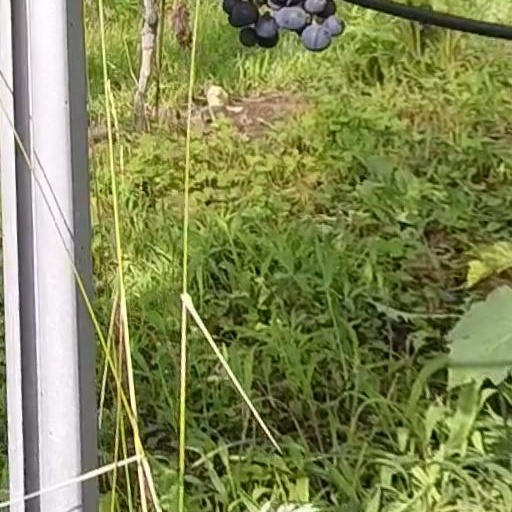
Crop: grape